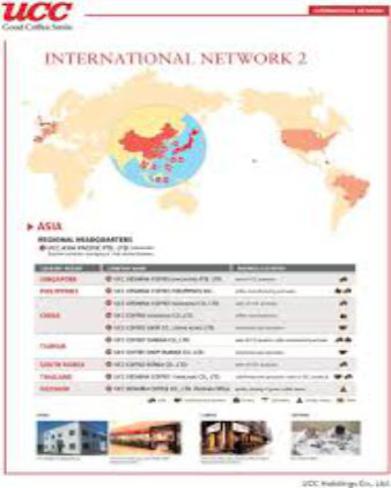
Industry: Food